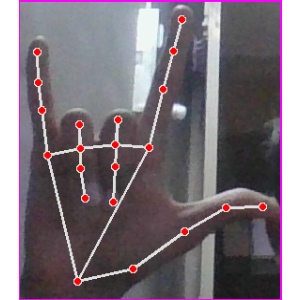
अक्षर: व